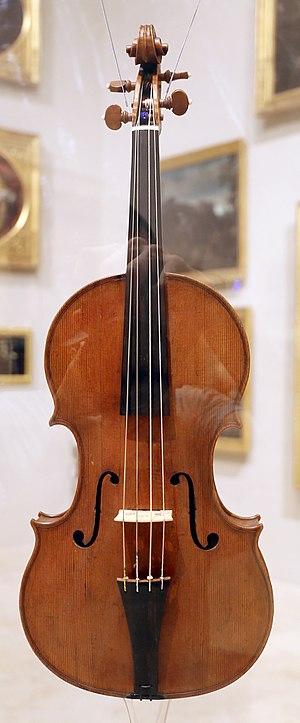
Girolamo Amati est un luthier italien, actif de 1580 à 1630.